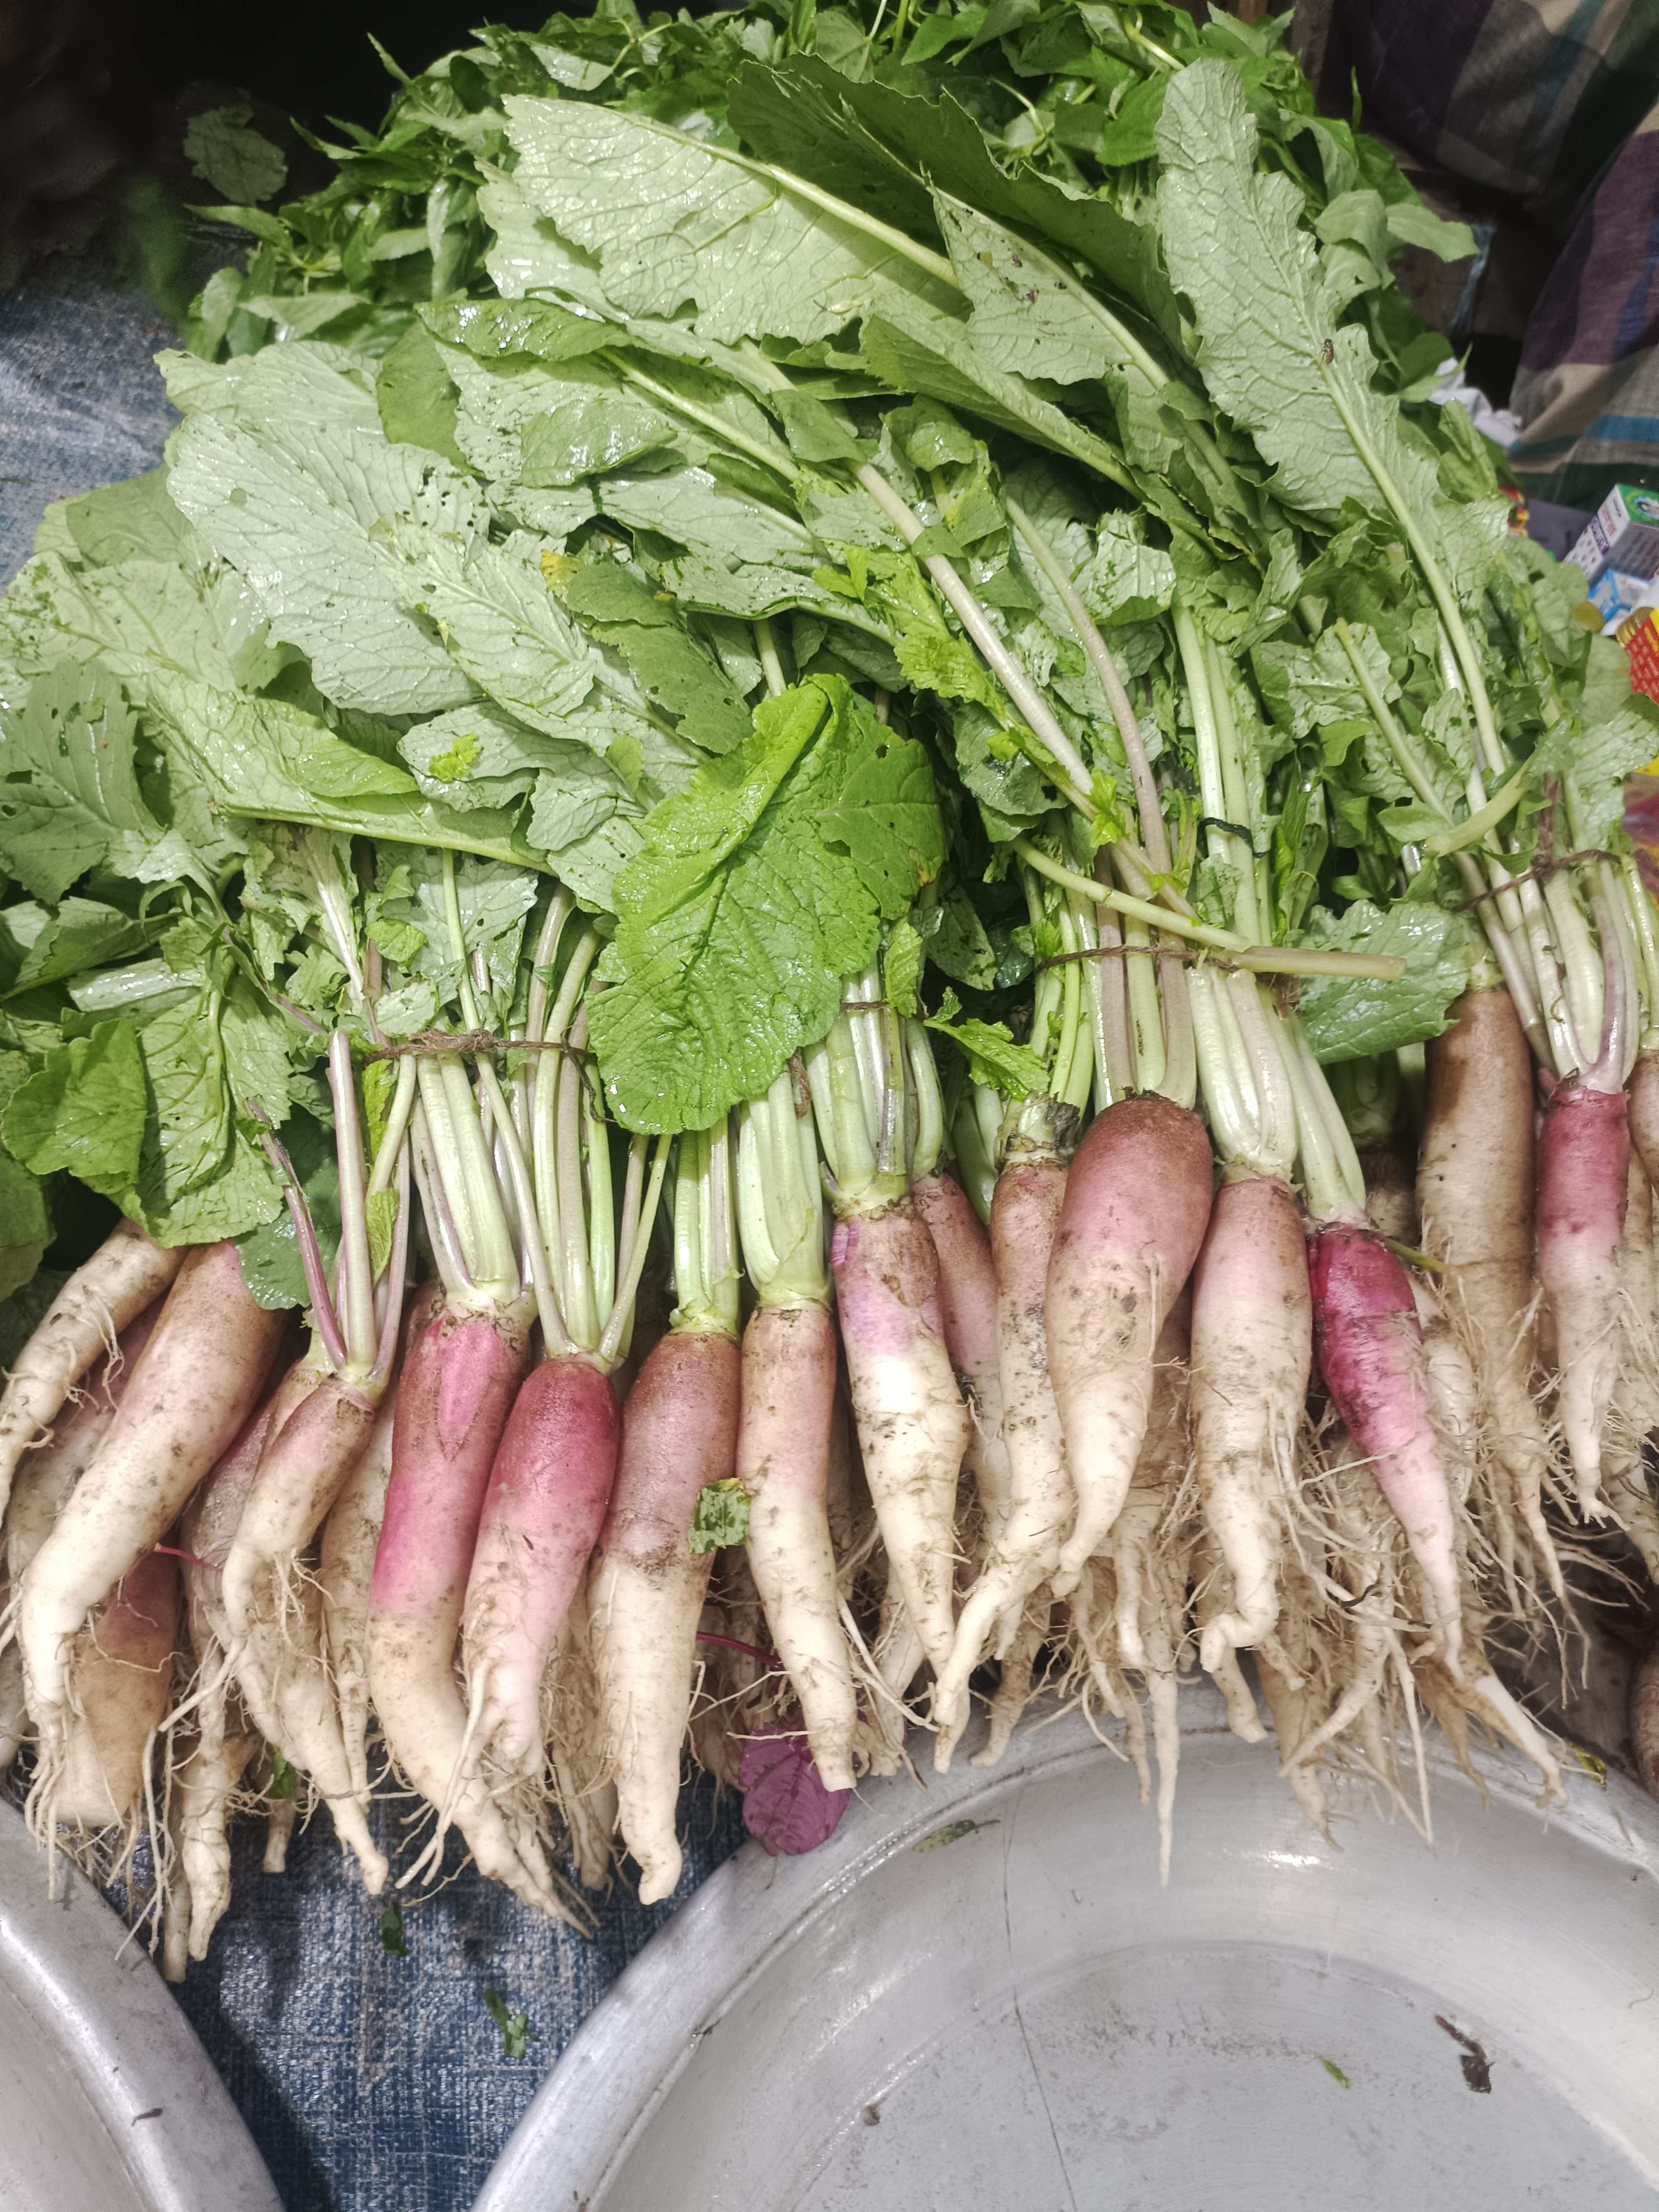
Label: Raphanus sativus